Tarlac City

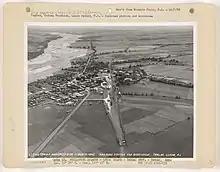
Aerial view of Tarlac, circa 1930s

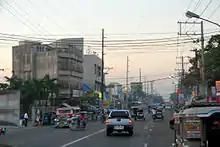
MacArthur Highway in Tarlac

Tarlac's first settlers came from Bacolor, Pampanga. They cleared the area, fertilised the soil, and then established their settlement here in 1788. Tarlac's name is a Hispanized derivation from a "talahib" weed called "tarlak", an Aeta term. The area around the current capital city was described as "matarlak" or "malatarlak", a word meaning "abundant with "tarlak" grass." This small community of settlers experienced rapid population growth, as settlers from Bataan, Pampanga and Zambales moved into the area. The Kapampangan language, which is the language of Pampanga, became the native language of this town. Roads and barrios were built over the following decades through hard work of its residents. Following the foundation of the province of Tarlac in 1872, Tarlac was designated as the capital of the new province.